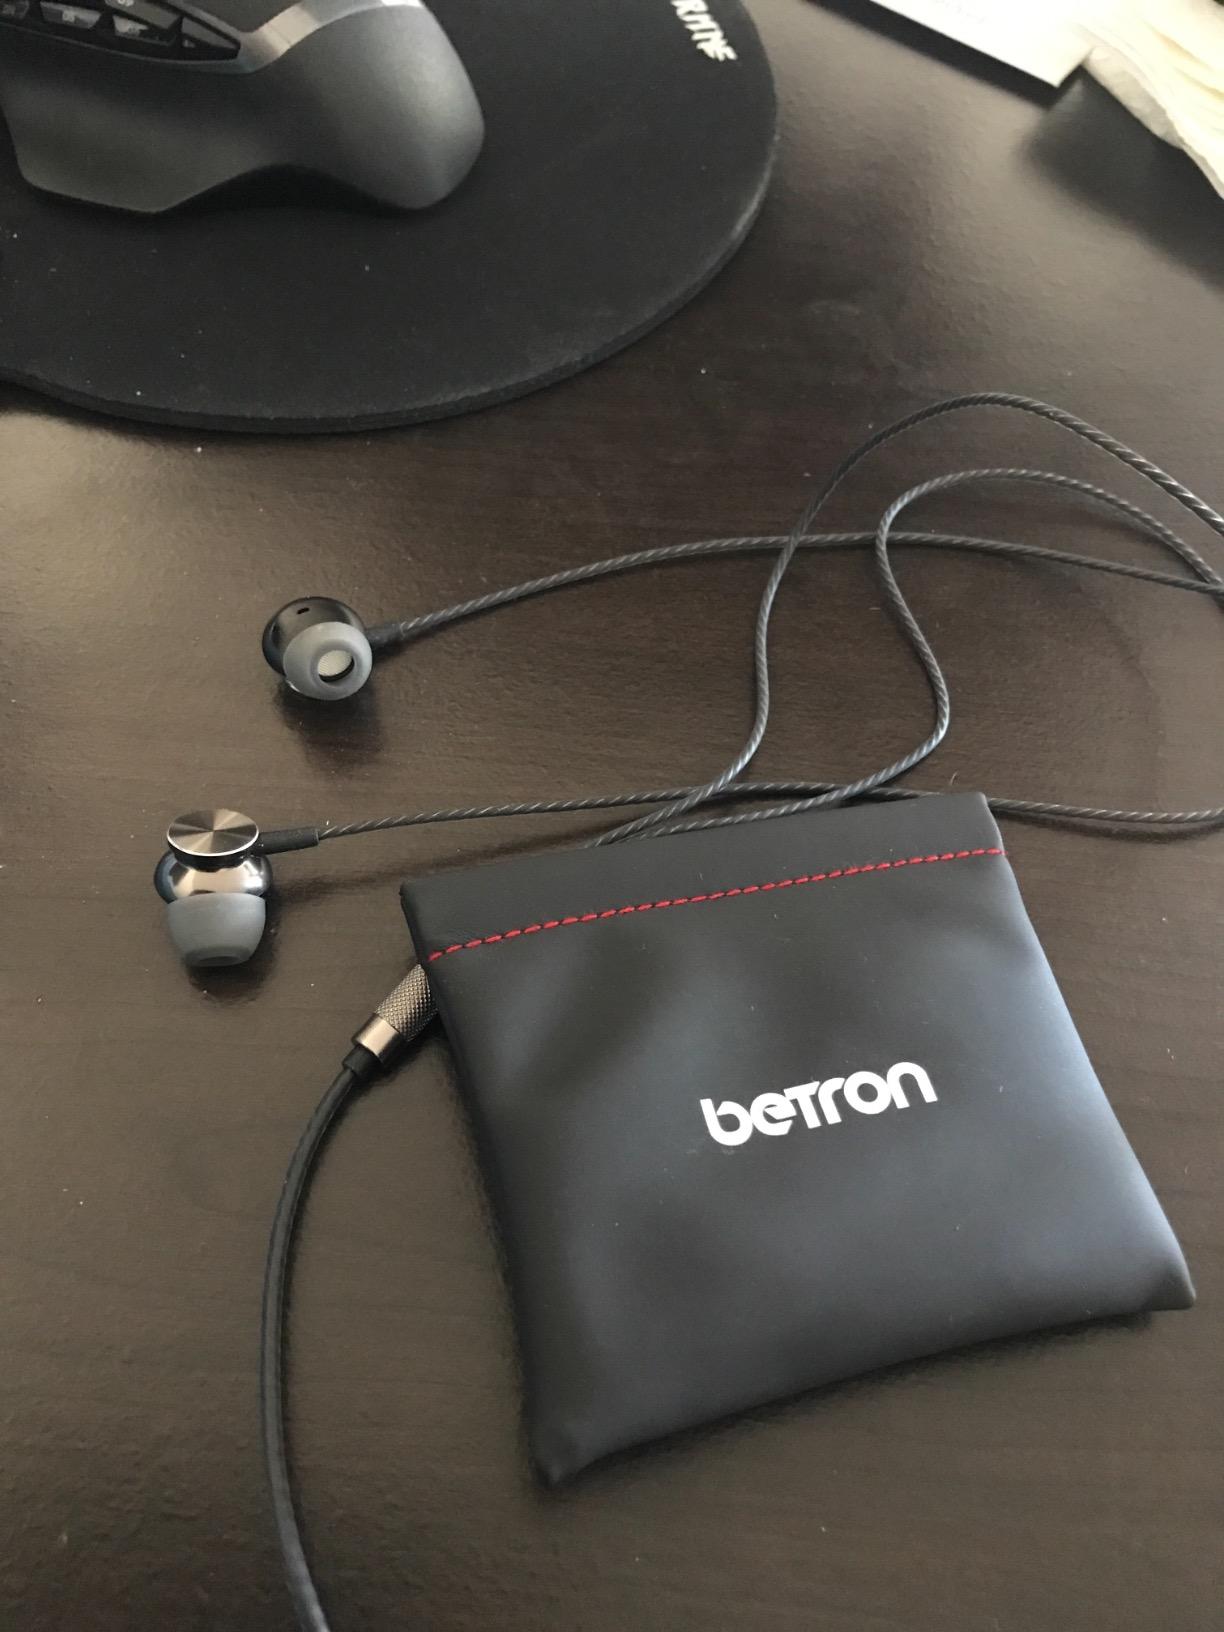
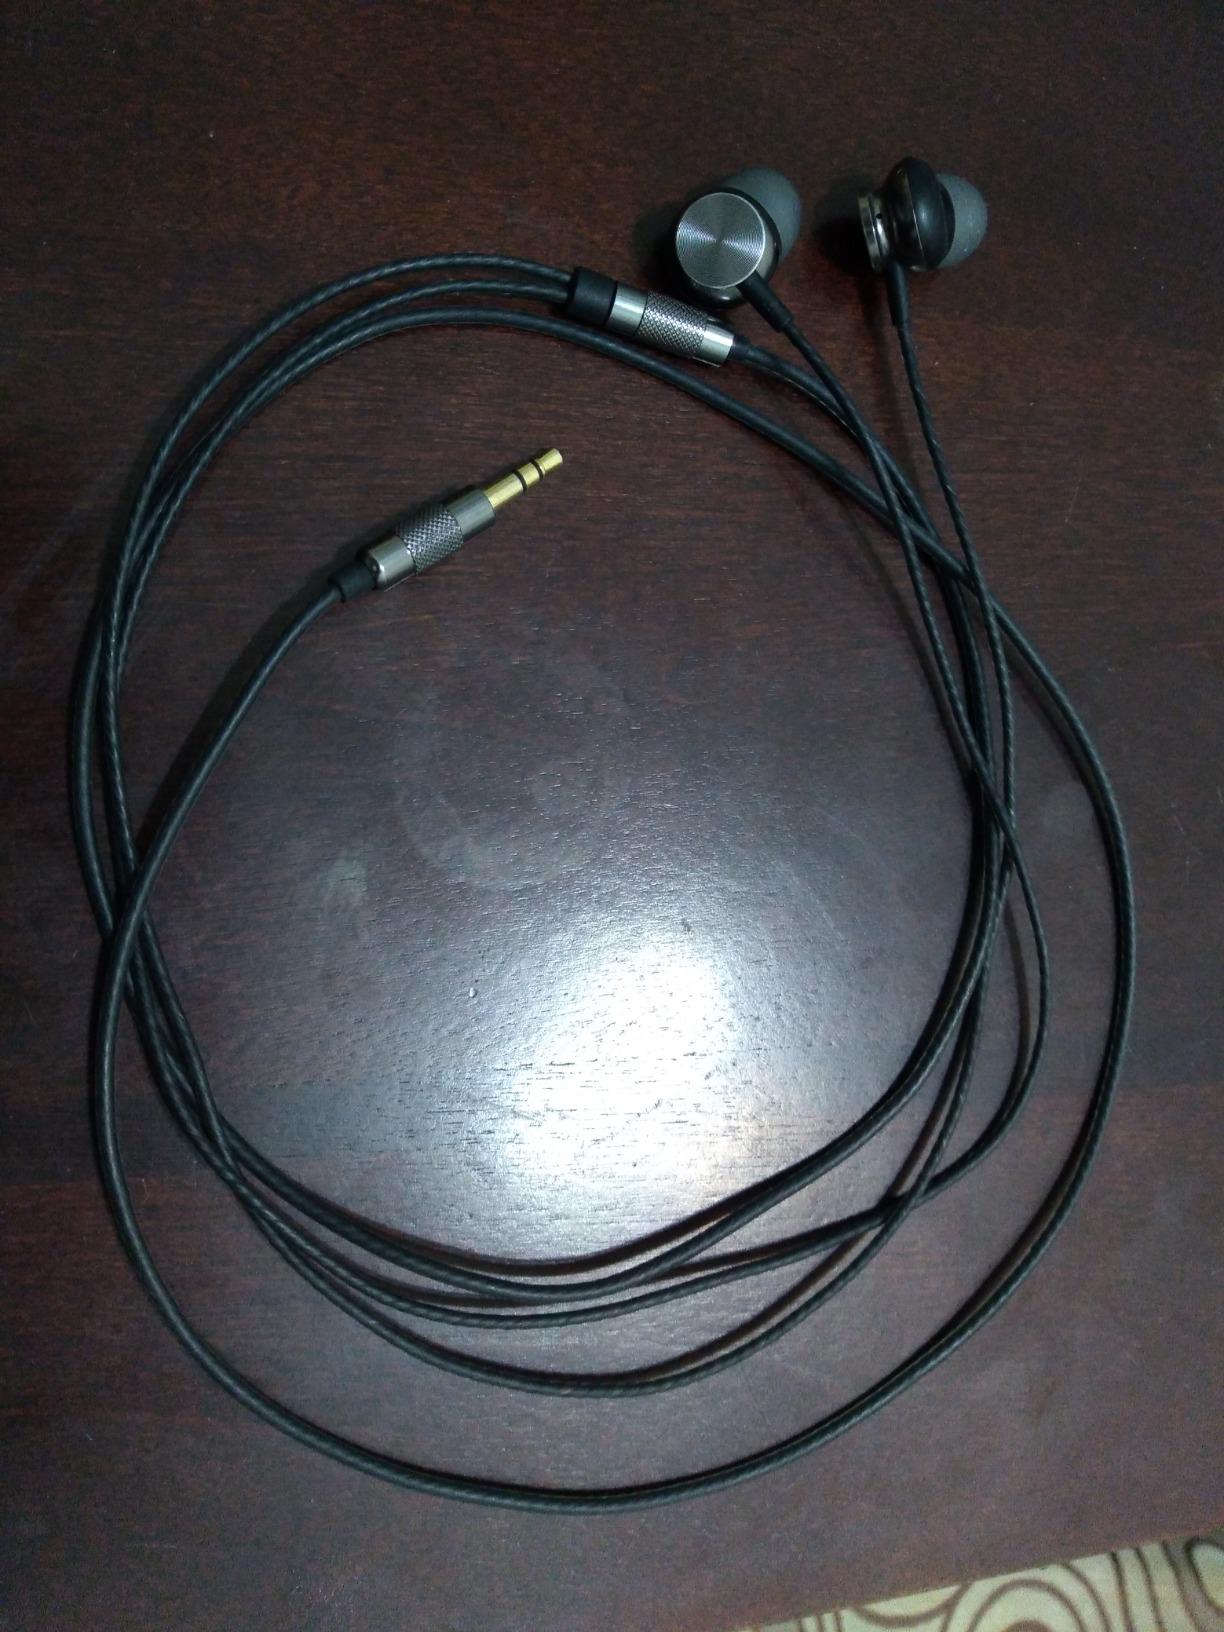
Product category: headphones
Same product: yes